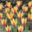
Label: tulip